Music of Brazil

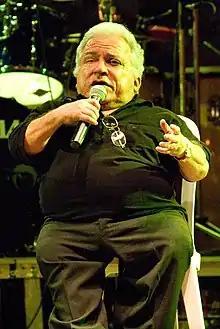
Nelson Ned, the "Little Giant of Song".

As a reaction against the nationalist school, who was identified as "servile" to the centralizing politics of Getúlio Vargas, in 1939 the "Movimento Música Viva" (Living Music Movement) appeared, led by Hans Joachim Koellreutter and by Egídio de Castro e Silva, defending the adoption of an international style, derived from the dodecaphonism of Arnold Schoenberg. This group was integrated by composers like Cláudio Santoro, César Guerra-Peixe, Eunice Catunda and Edino Krieger. Koellreutter adopted revolutionary methodes, in respect to the individuality of each student and giving to the students the freedom of creativity before the knowledge of the traditional rules for composition. The movement edited a magazine and presented a series of radio programs showing their fundaments and works of contemporary music. Later, Guerra-Peixe and Santoro followed an independent way, centered in the regional music. Other composers, who used freely the previous styles were Marlos Nobre, Almeida Prado, and Armando Albuquerque, who created their own styles.